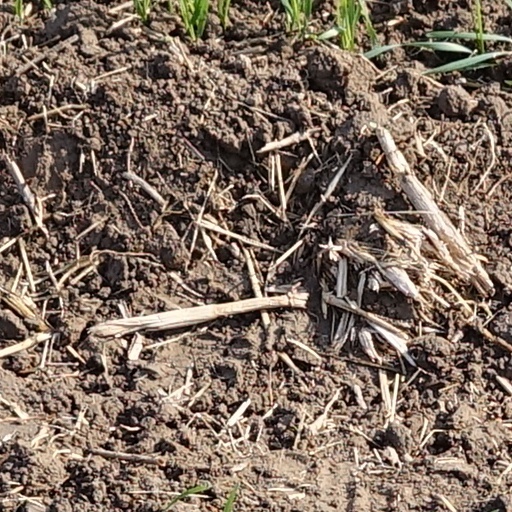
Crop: wheat